Canbelego County

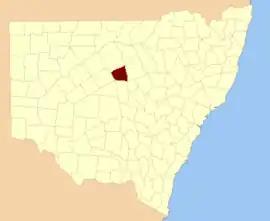
Location in New South Wales

Canbelego County is one of the 141 cadastral divisions of New South Wales.